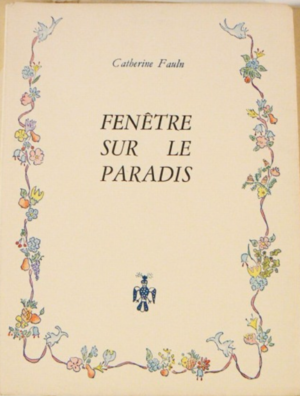
Fenêtre sur le Paradis
Catherine Fauln, née à Renaix, le 6 juin 1911 et morte à San Felipe del Agua, village de Oaxaca de Juárez, le 18 mars 1951, est une poétesse belge, d'origine danoise par son père.